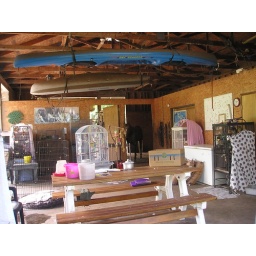
The main barn with the birds and chinchilas.. Yes, the horse just walks around inside freely.